Krzysztof Birula-Białynicki

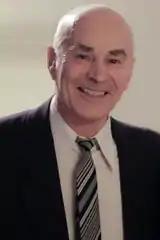
Birula-Białynicki in 2012

Krzysztof Birula-Białynicki (15 August 1944 – 30 January 2014) was a Polish ice hockey player. He competed at the 1972 Winter Olympics.